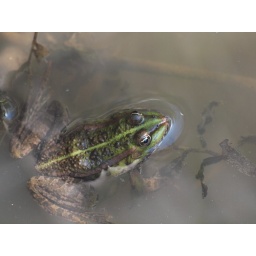
green frog in muddy water 1